Housing segregation in the United States

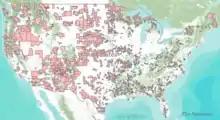
USDA Food Desert Locator Map

Many studies have shown that racial or ethnic minority neighborhoods are disproportionally affected by health issues related to the environment, such as a lack of healthy food options, a lack of available pharmacies, and an increased number of advertisements for alcohol and tobacco. In addition, there has been a trend over the past few years of a concentration of ethnic minorities in low-income urban neighborhoods. One of the factors associated with this rise in urban, low-income neighborhoods is residential segregation. Many of these urban, low-income neighborhoods experience unequal accessibility to services compared to their suburban counterparts, which often results in an unhealthy food environment.